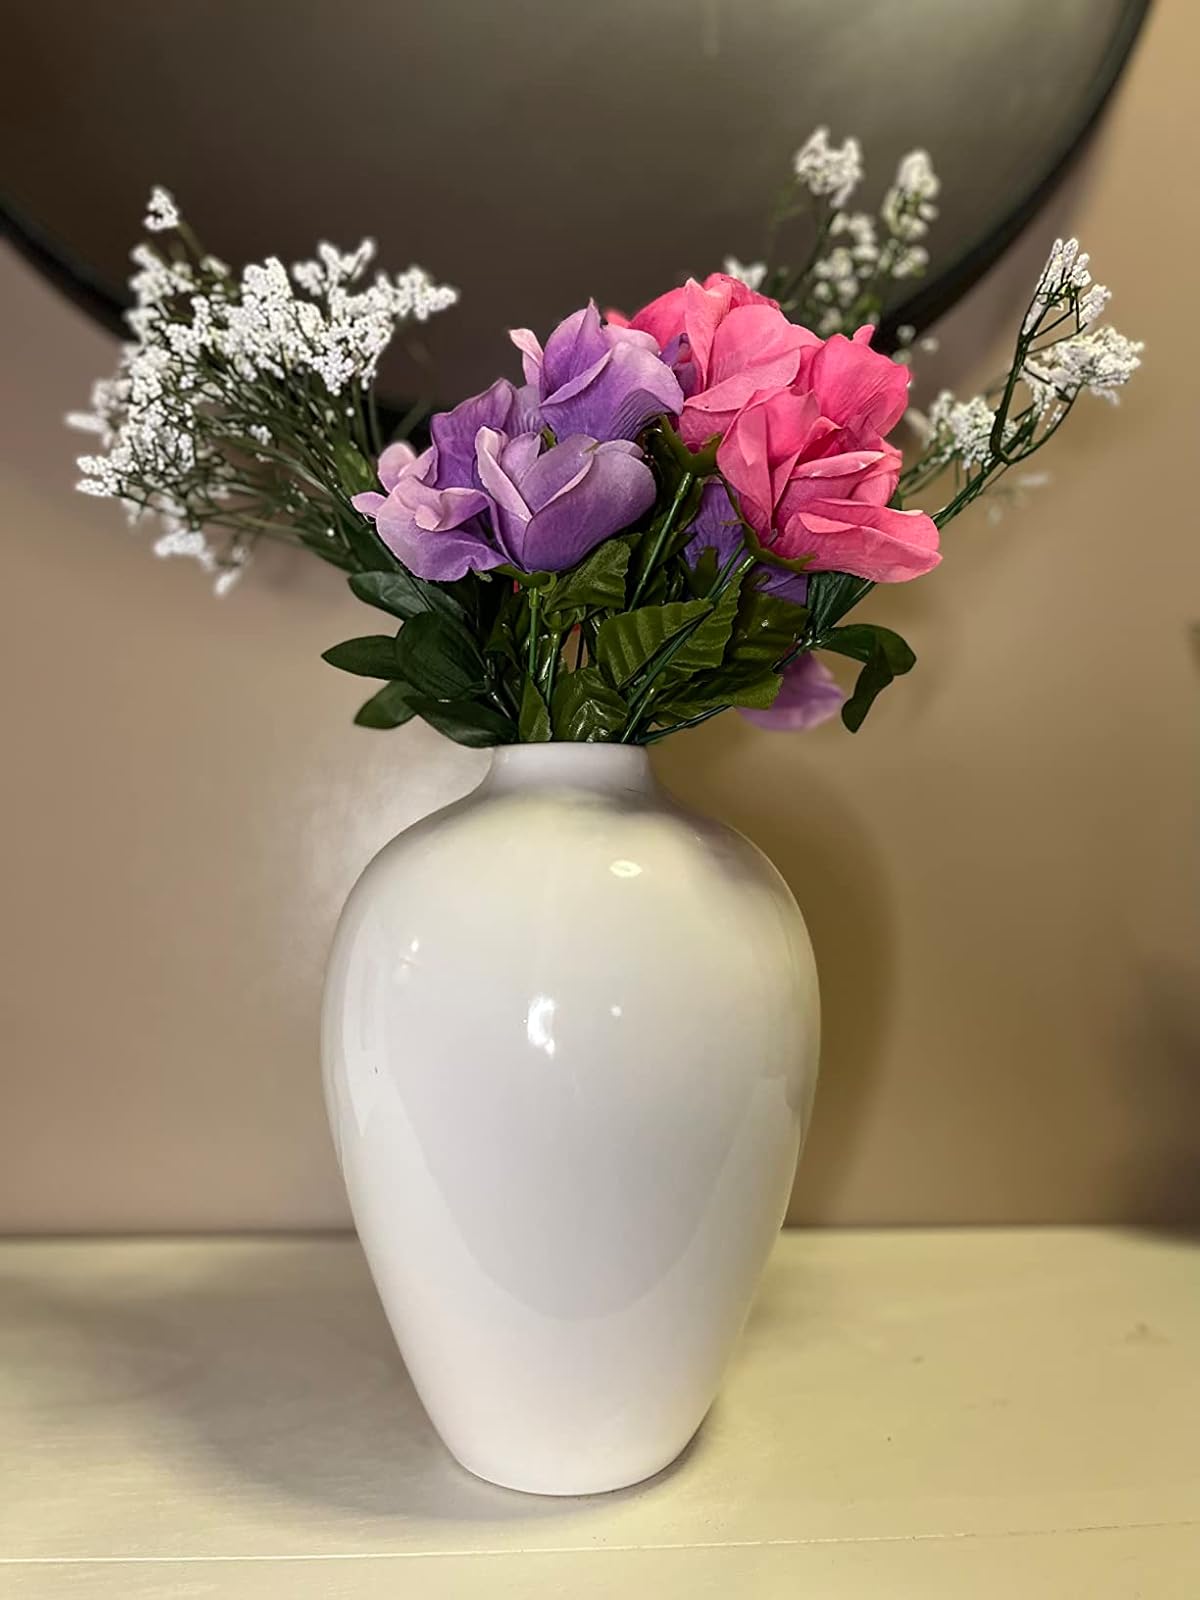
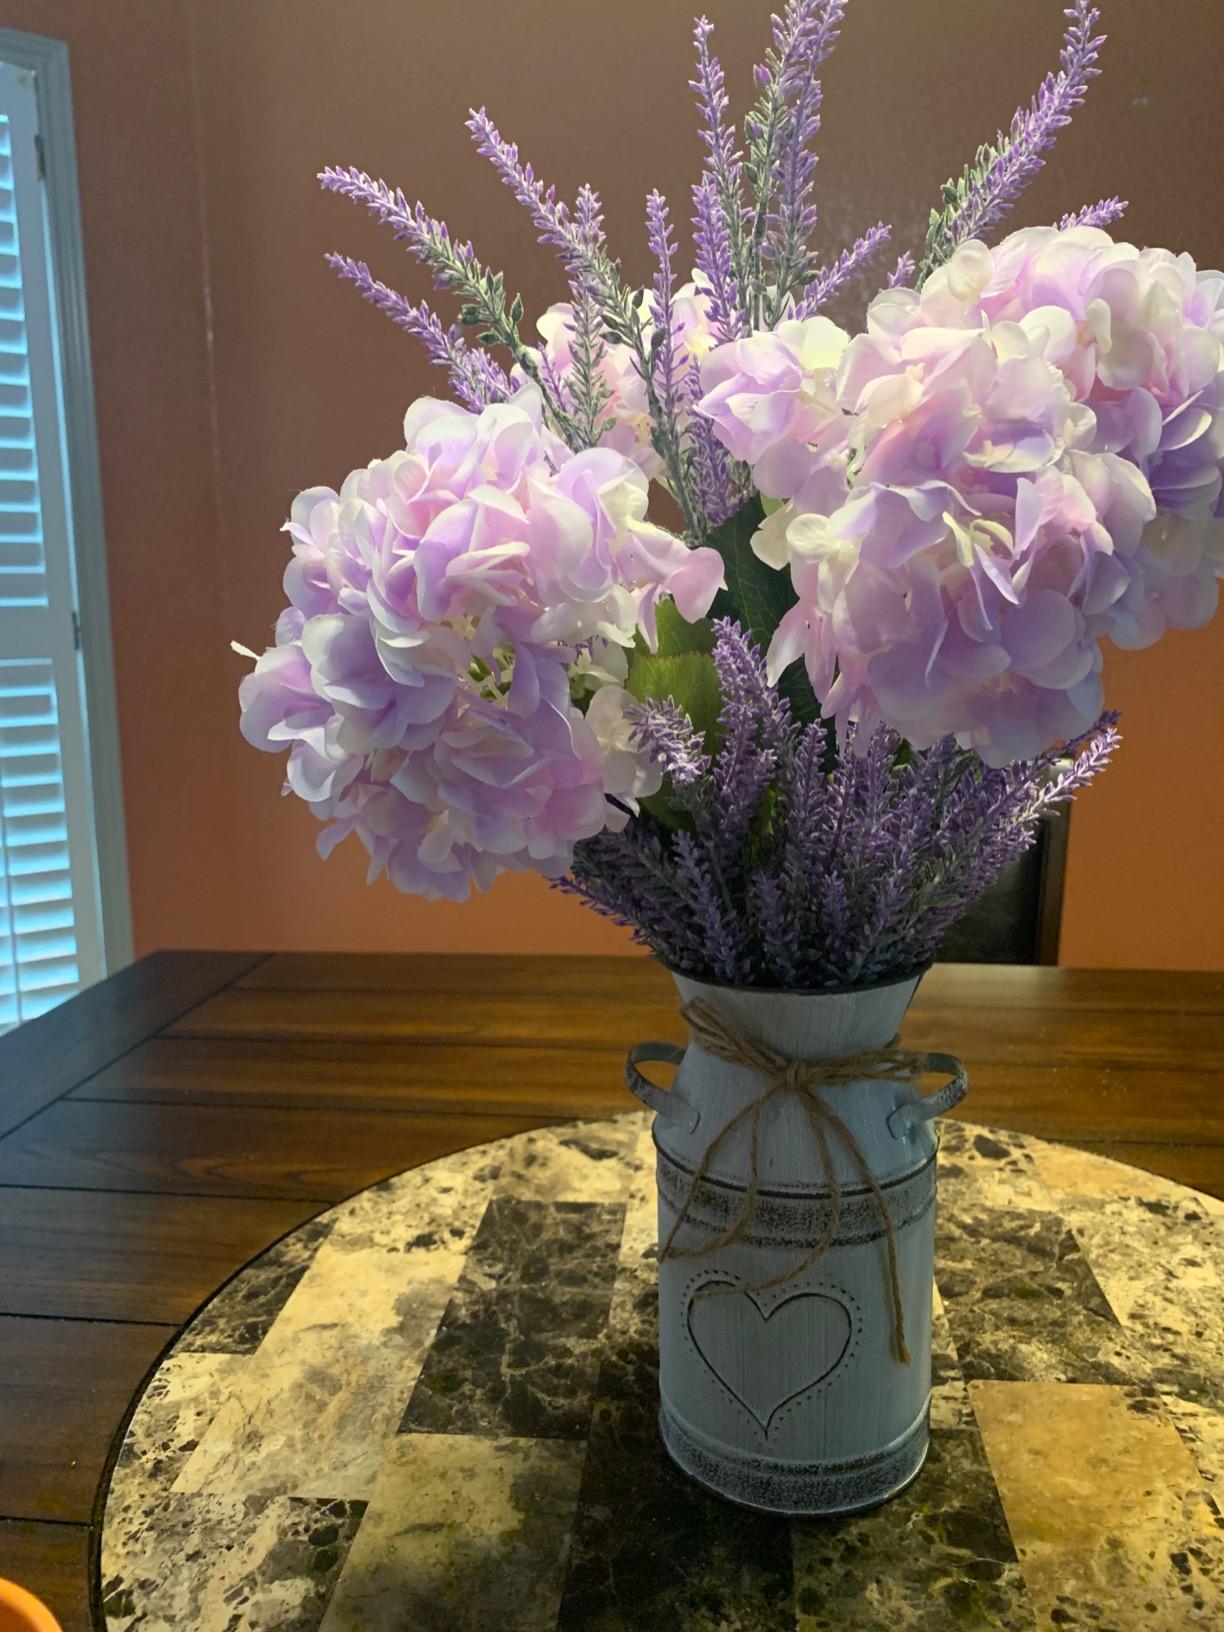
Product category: vase
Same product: no